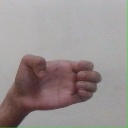
अक्षर: ख